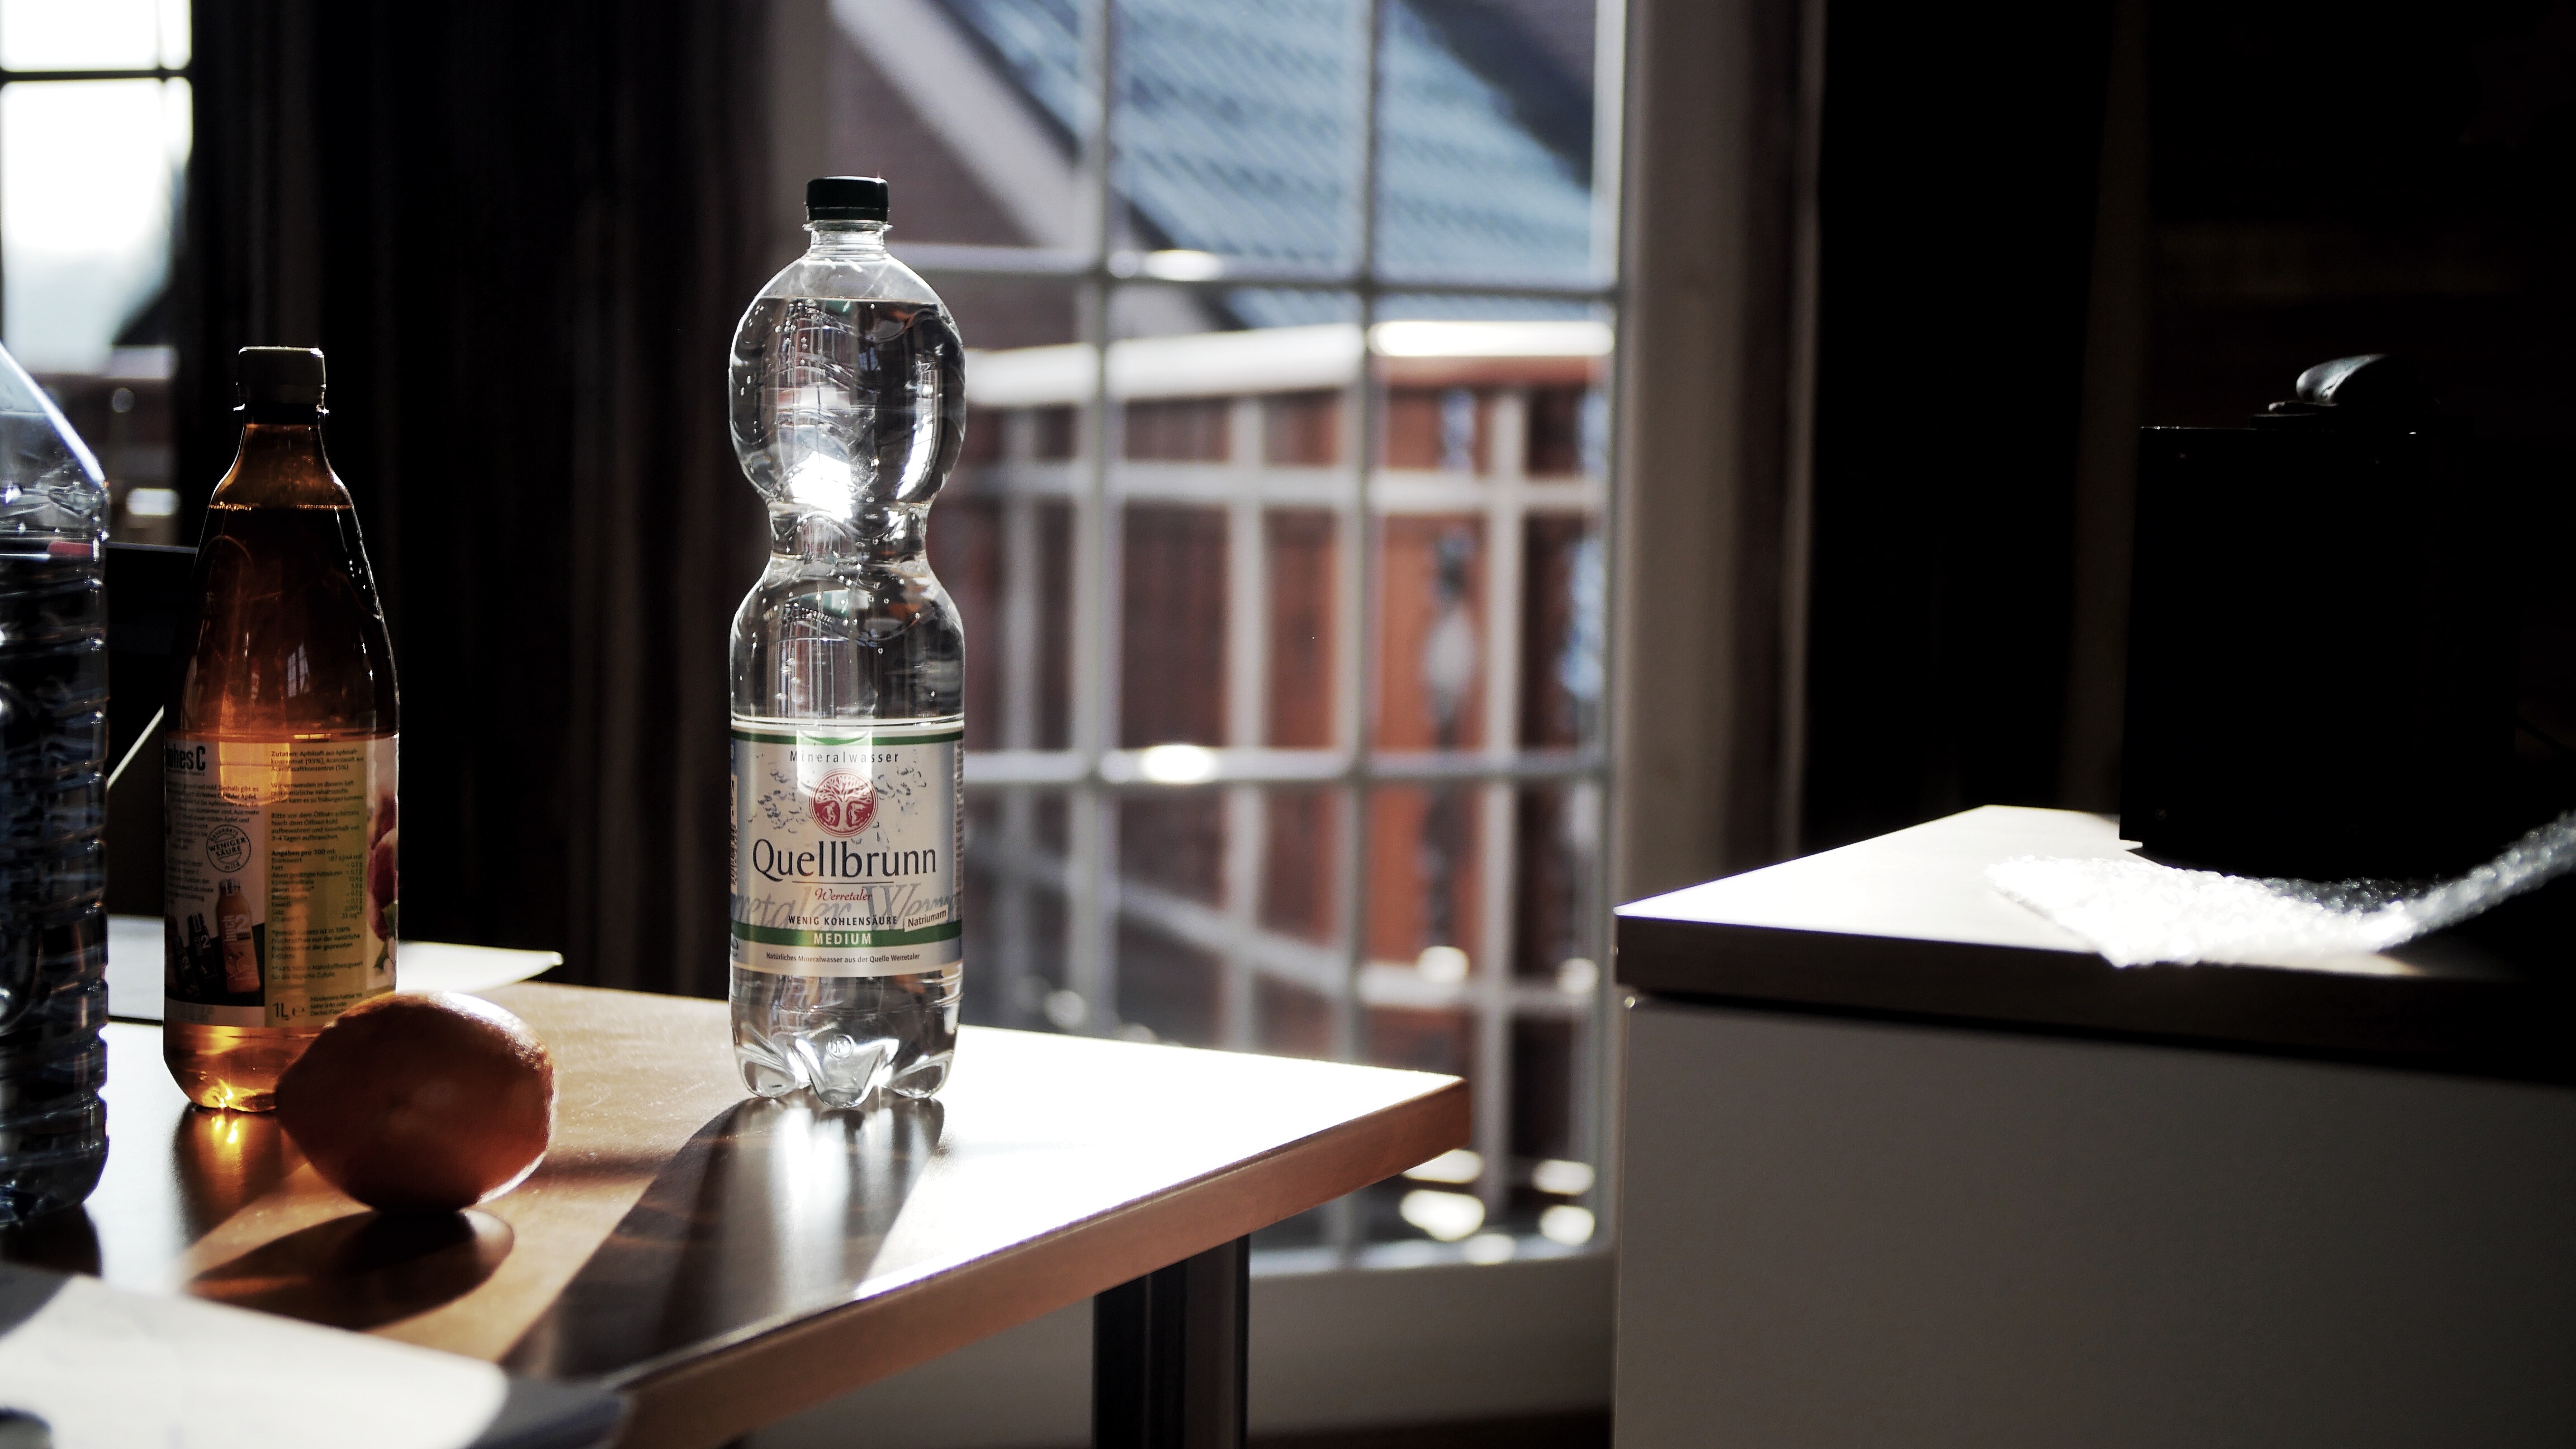
bottle, glass bottle, water, glass, table, Transparent material, drink, room, interior design, architecture, alcohol, photography, distilled beverage, restaurant, furniture, liqueur, window, house, barware